Girolamo Riario

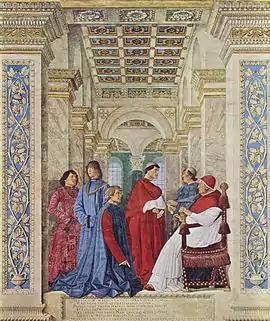
Pope Sixtus IV with his nephews and courtiers. Girolamo Riario is the second figure from the left.

Born in Savona, Riario was the son of Paolo Riario and Bianca della Rovere. He was a nephew of Pope Sixtus IV, who in 1473 granted him the seignory of Imola, as a dowry for his marriage with Caterina Sforza (daughter of Galeazzo Maria Sforza, Duke of Milan). In 1471, he was also appointed Captain General of the Church.